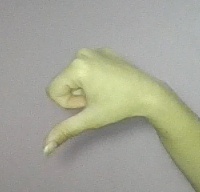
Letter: waw